Parthian shot

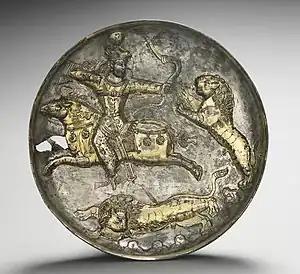
The Persian king Hormizd II hunts a lion by a Parthian shot.

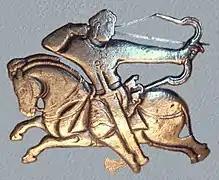
Relief from the "Hephthalite bowl", depicting a Parthian shot

The Parthian shot is a light cavalry hit-and-run tactic made famous by the Parthians, an ancient Iranian people. While performing a real or feigned retreat at full gallop, the horse archers would turn their bodies back to shoot at the pursuing enemy. The maneuver required superb equestrian skills, since the rider's hands were occupied by his composite bow and his body was twisted around. As the stirrup had not been invented at the time of the Parthians, the rider relied solely on balance to stay mounted and guide his horse.